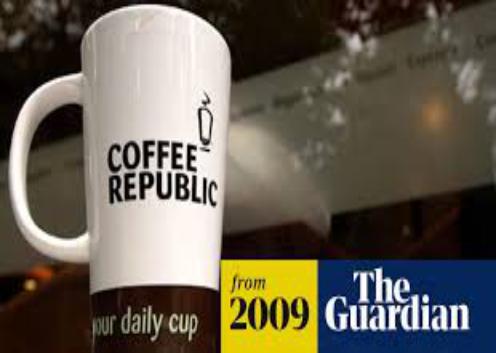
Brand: Coffee Republic
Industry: Food